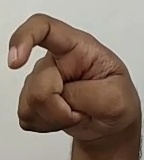
ASL sign: X